Pieter van der Plas I

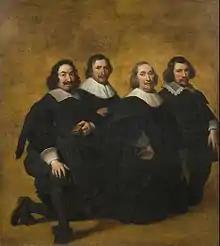
"Portrait of four kneeling men"

Pieter van der Plas has sometimes been confused with the artist referred to as P.V. Plas (also known as Pieter van de Plassen, P. van Dillen and the Monogrammist P.V.P.). This artist, originally from the area of Alkmaar in the Dutch Republic, was active in Brussels in the period 1630 to 1650. P.V. Plas was a still life painter who worked in the Flemish style.